Loretta Hines Howard

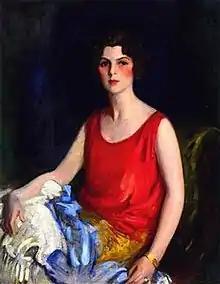
Loretta Hines Howard by Robert Henri (1865–1929)

Loretta Hines Howard (1904 — April 2, 1982) was an American artist and collector. Howard was a collector of Neapolitan crèche figures from the 18th-century. In 1957, Howard began what would become a forty-year tradition of decorating the Metropolitan Museum of Art's Christmas tree with items from her créche collection, integrating the Roman Catholic practice of creating nativity scenes with the European protestant tradition of tree decoration. In the early 1960s, she donated her collection to the museum.